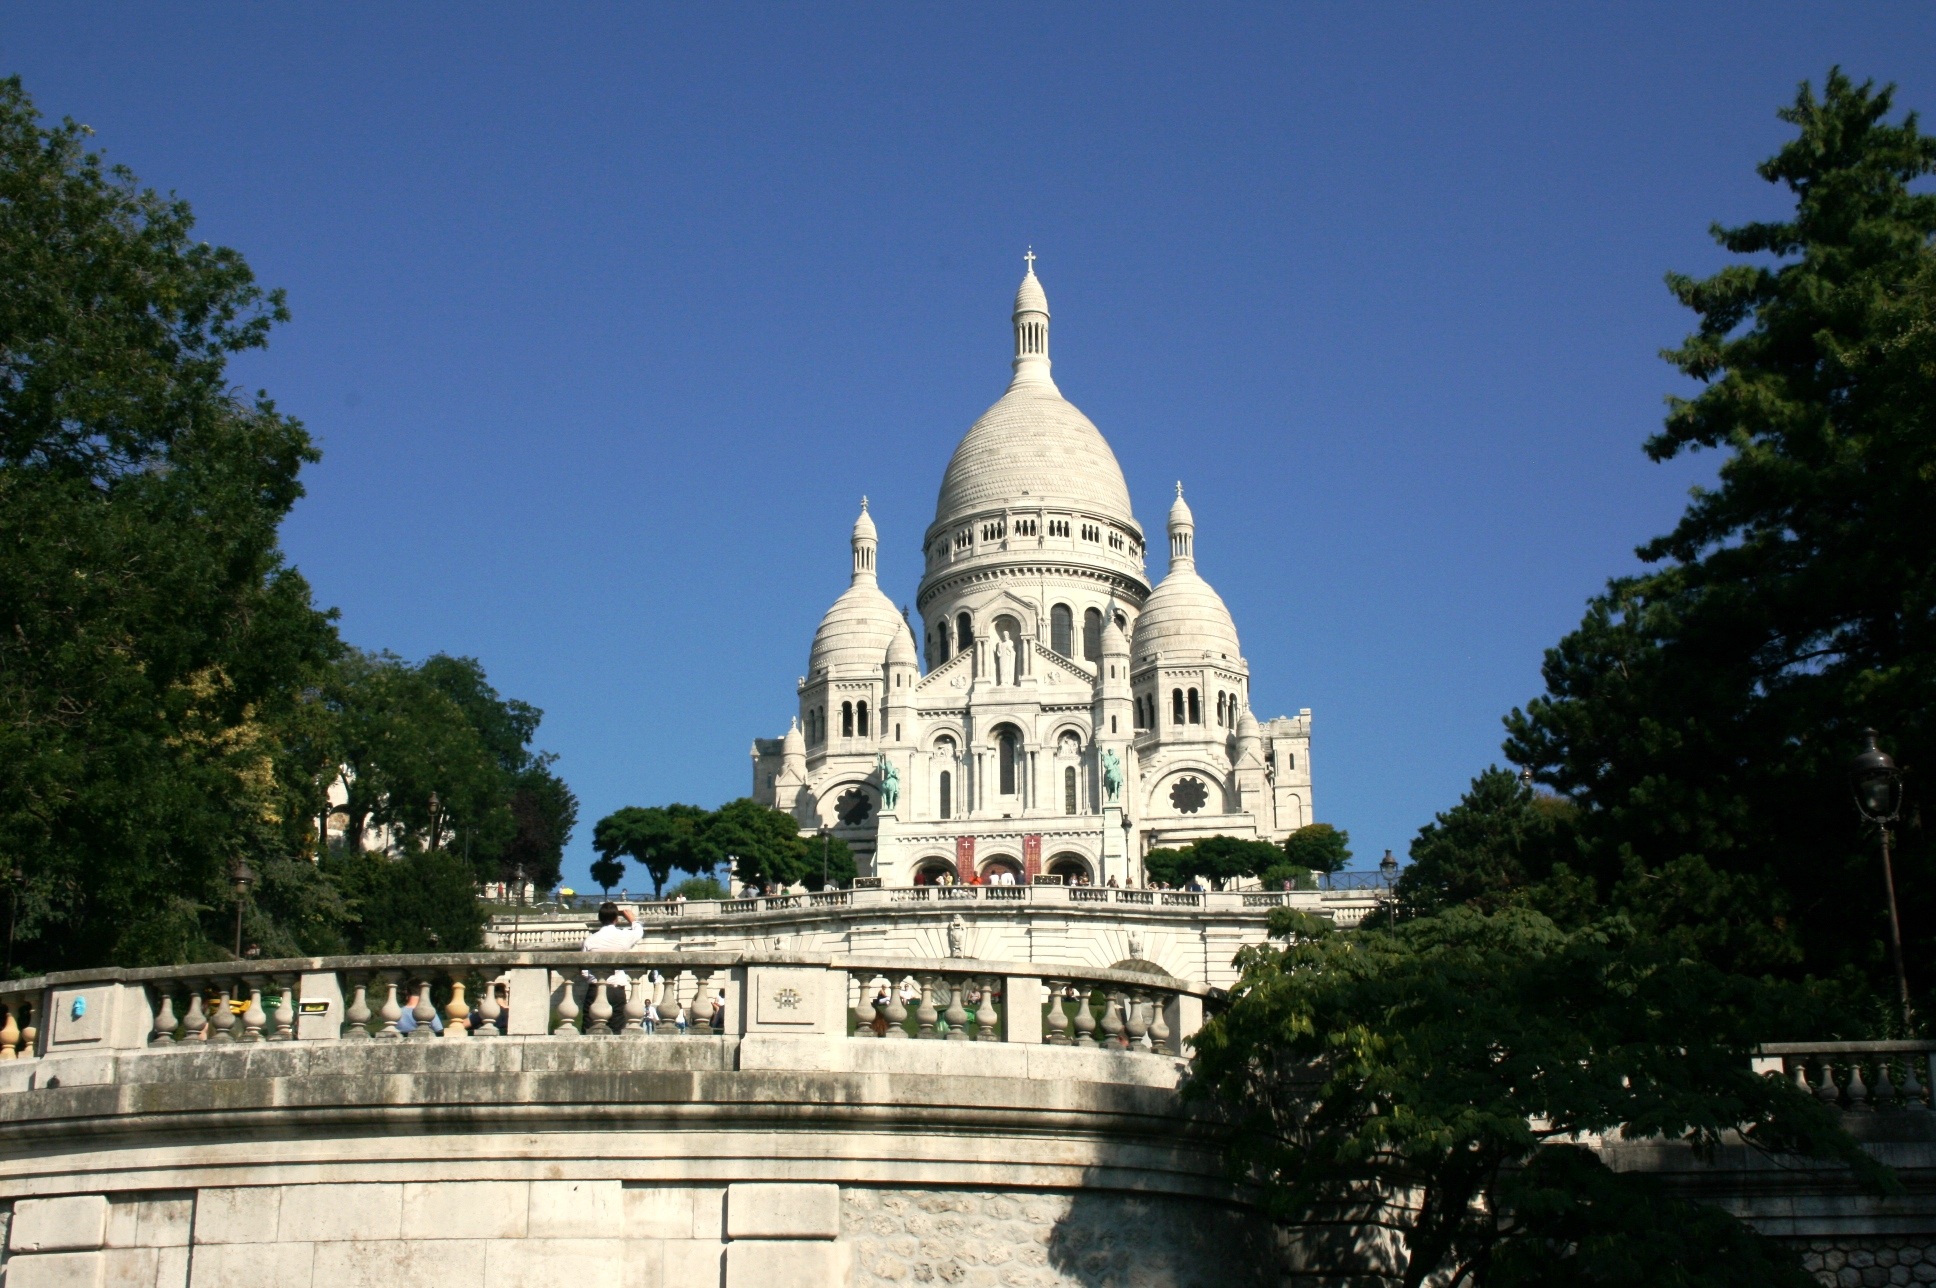
building, chateau, palace, paris, plaza, landmark, cathedral, tourism, place of worship, temple, sacre coeur, tours, historic site, dome of church